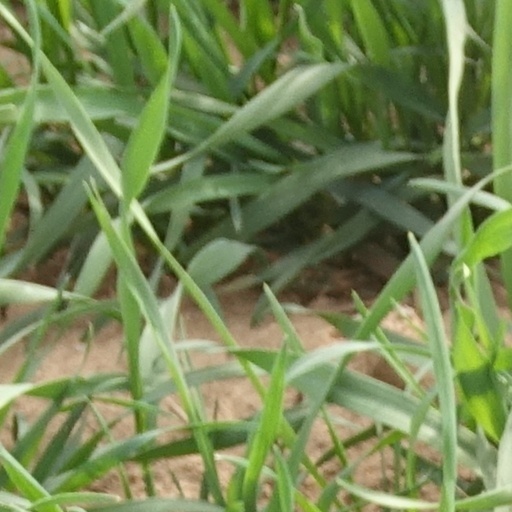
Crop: wheat